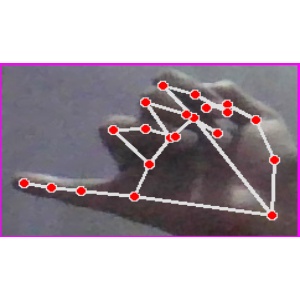
अक्षर: च